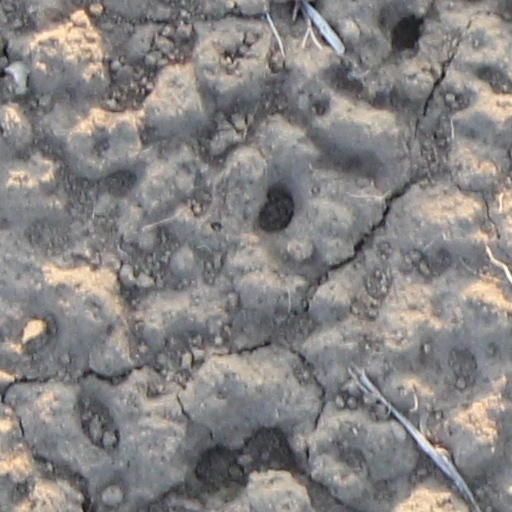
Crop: wheat